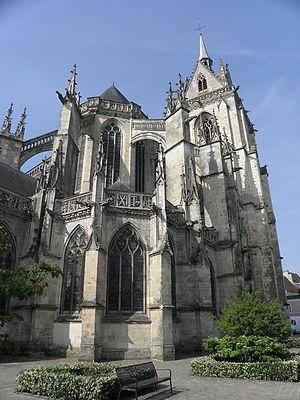
La Ferté-Bernard (dép. de la Sarthe - région Pays de la Loire) – Chevêt et flanc nord de l'église Notre-Dame-des-Marais.
L'église Notre-Dame-des-Marais est située à la Ferté-Bernard. Elle est classée au titre des monuments historiques par la liste des monuments historiques de 1840.